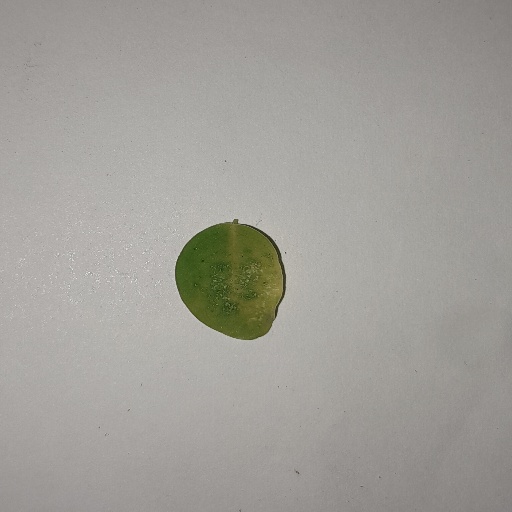
Species: Sojina
Leaf condition: Yellow Leaf